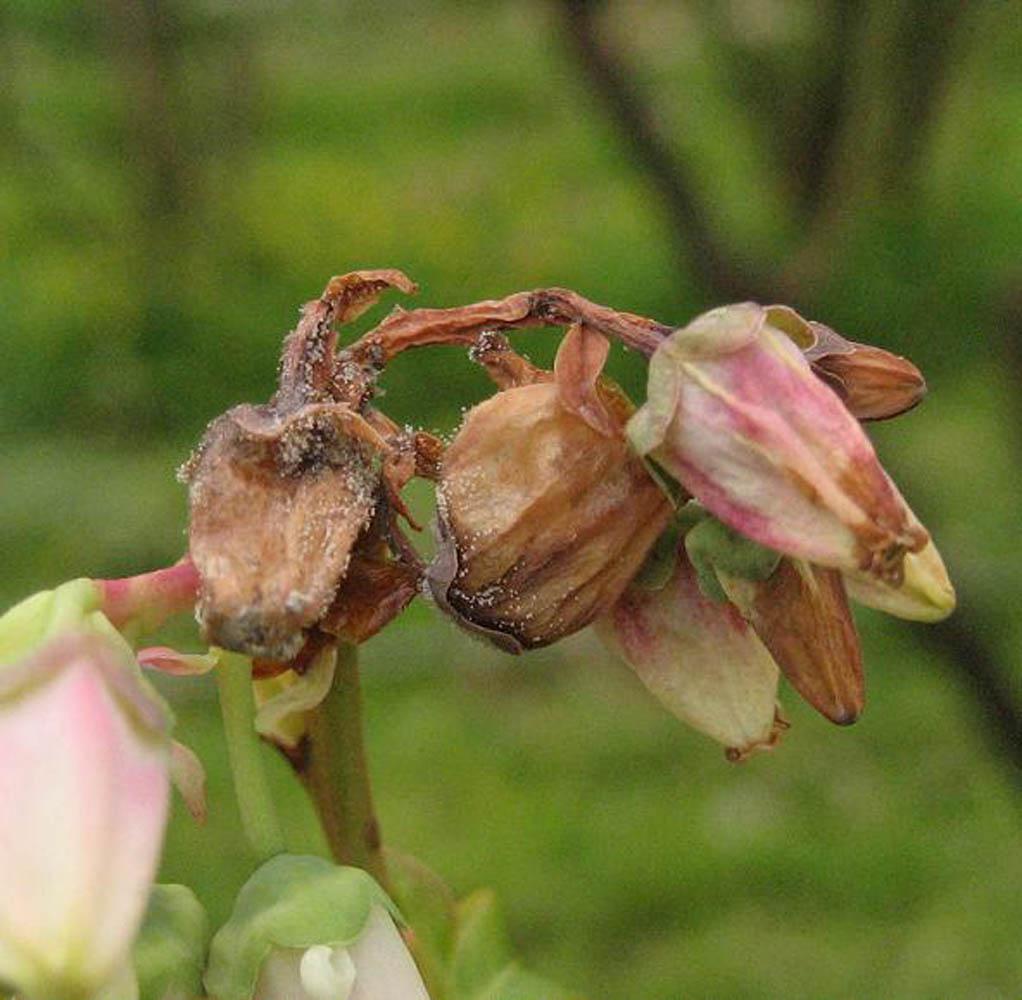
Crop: blueberry
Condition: botrytis_blight